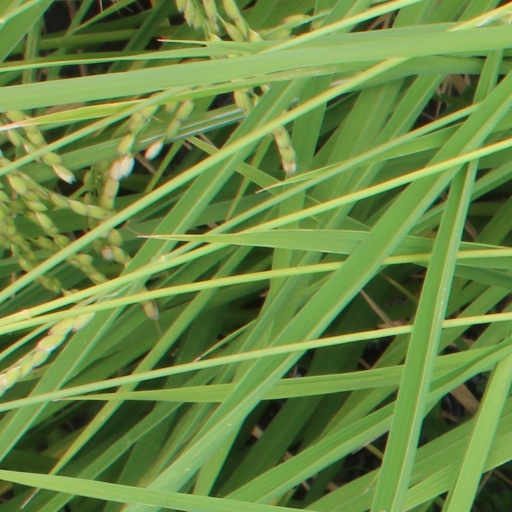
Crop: rice